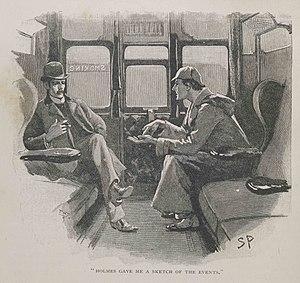
Les Aventures de Sherlock Holmes : La Nuit des sacrifiés est un jeu vidéo d'aventure développé par Frogwares et sorti en France le 23 novembre 2006 sur PC. Le 16 octobre 2008, le jeu a connu une réédition nommée « version remasterisée », apportant de nouvelles fonctionnalités au système de jeu. Étant le troisième volet de la série « Sherlock Holmes » développée par Frogwares, le jeu est parfois désigné par les joueurs sous l'abréviation « Sherlock Holmes 3 » ou « SH3 ».